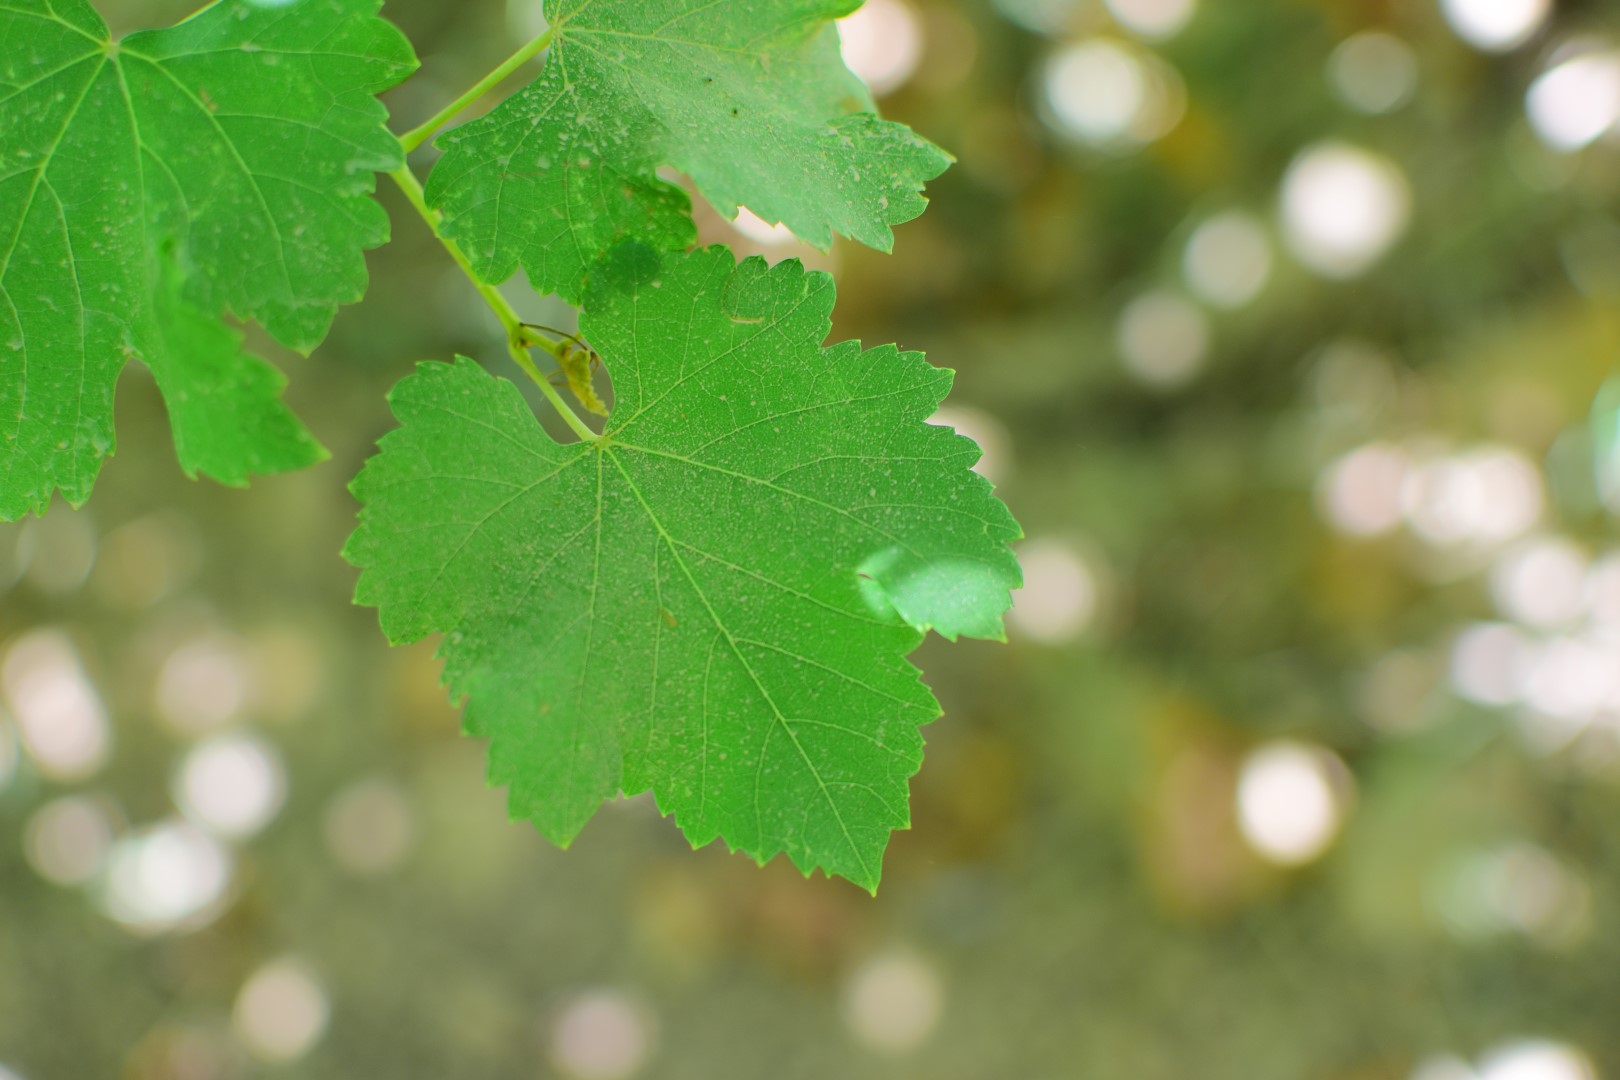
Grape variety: Frinsi